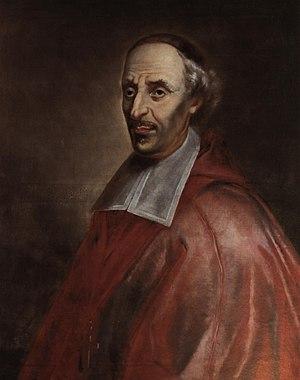
Portrait de Mgr François de Montmorency-Laval, premier évêque de Québec.
Les événements en Louisiane, d'abord en Louisiane puis dans l'actuel État des États-Unis, par décennies et par années.
Méobecq est une commune française située dans le département de l'Indre, en région Centre-Val de Loire.
Le gouverneur de la Nouvelle-France était nommé par le roi de France pour administrer l'armée et comme chef de la diplomatie dans les colonies de l'Amérique du Nord française, soit le Canada, l'Acadie et la Louisiane, de 1534 à 1763. Le gouverneur représentait la personne du roi ; il était donc le personnage le plus important de la colonie.